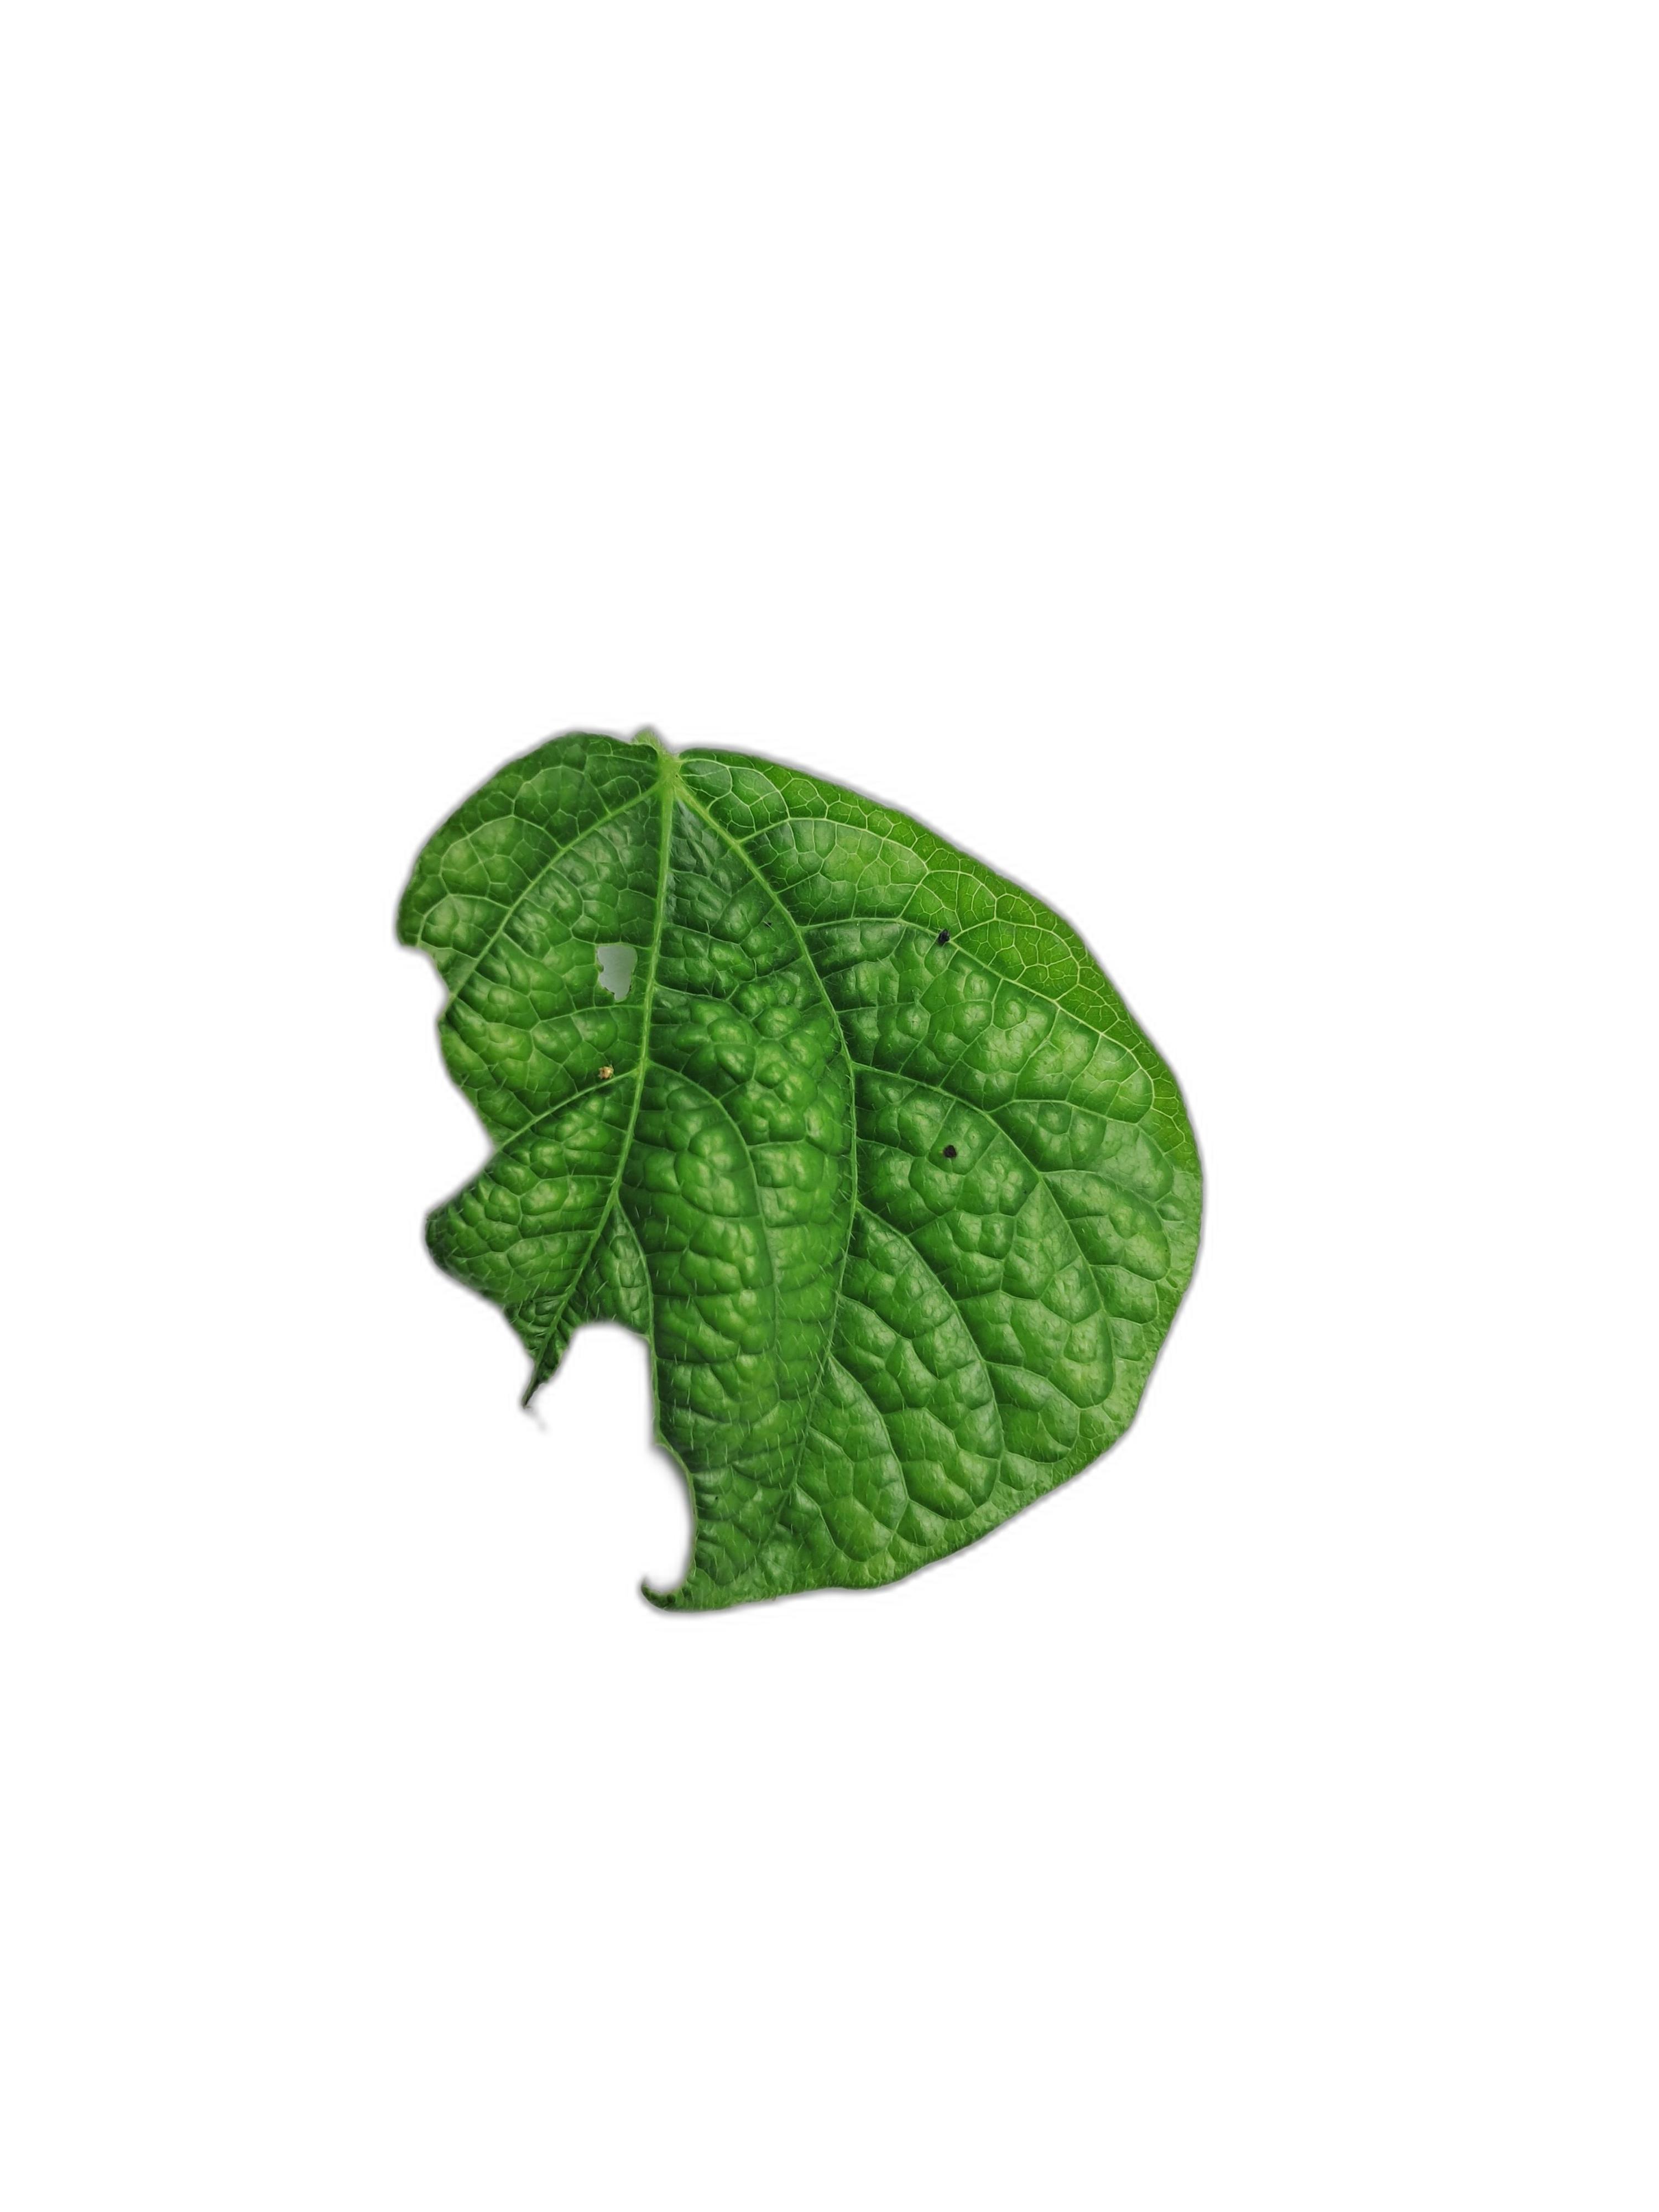
Label: Leaf Crinkle